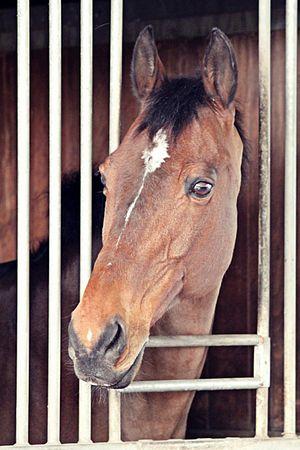
Cheval de race selle français